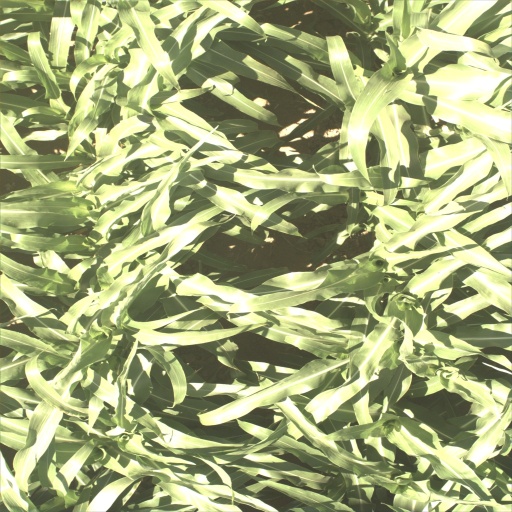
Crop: sorghum